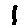
Label: 1